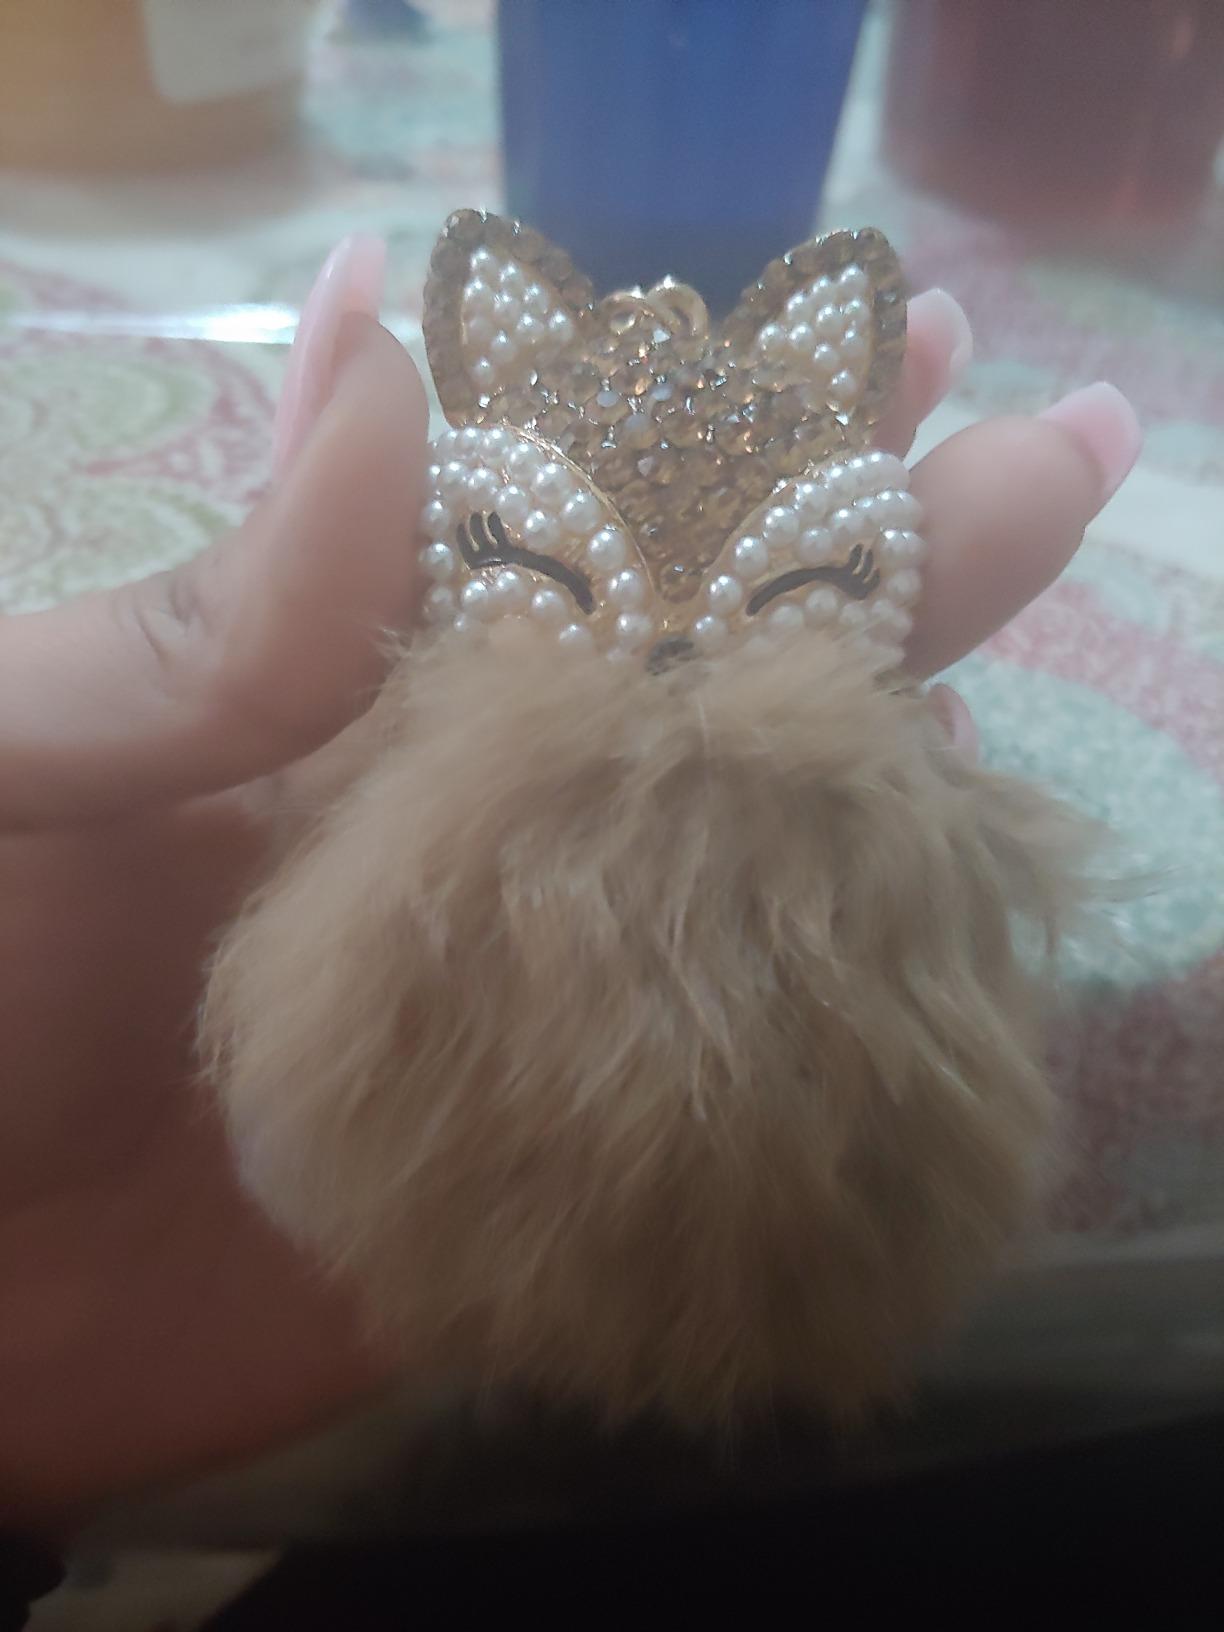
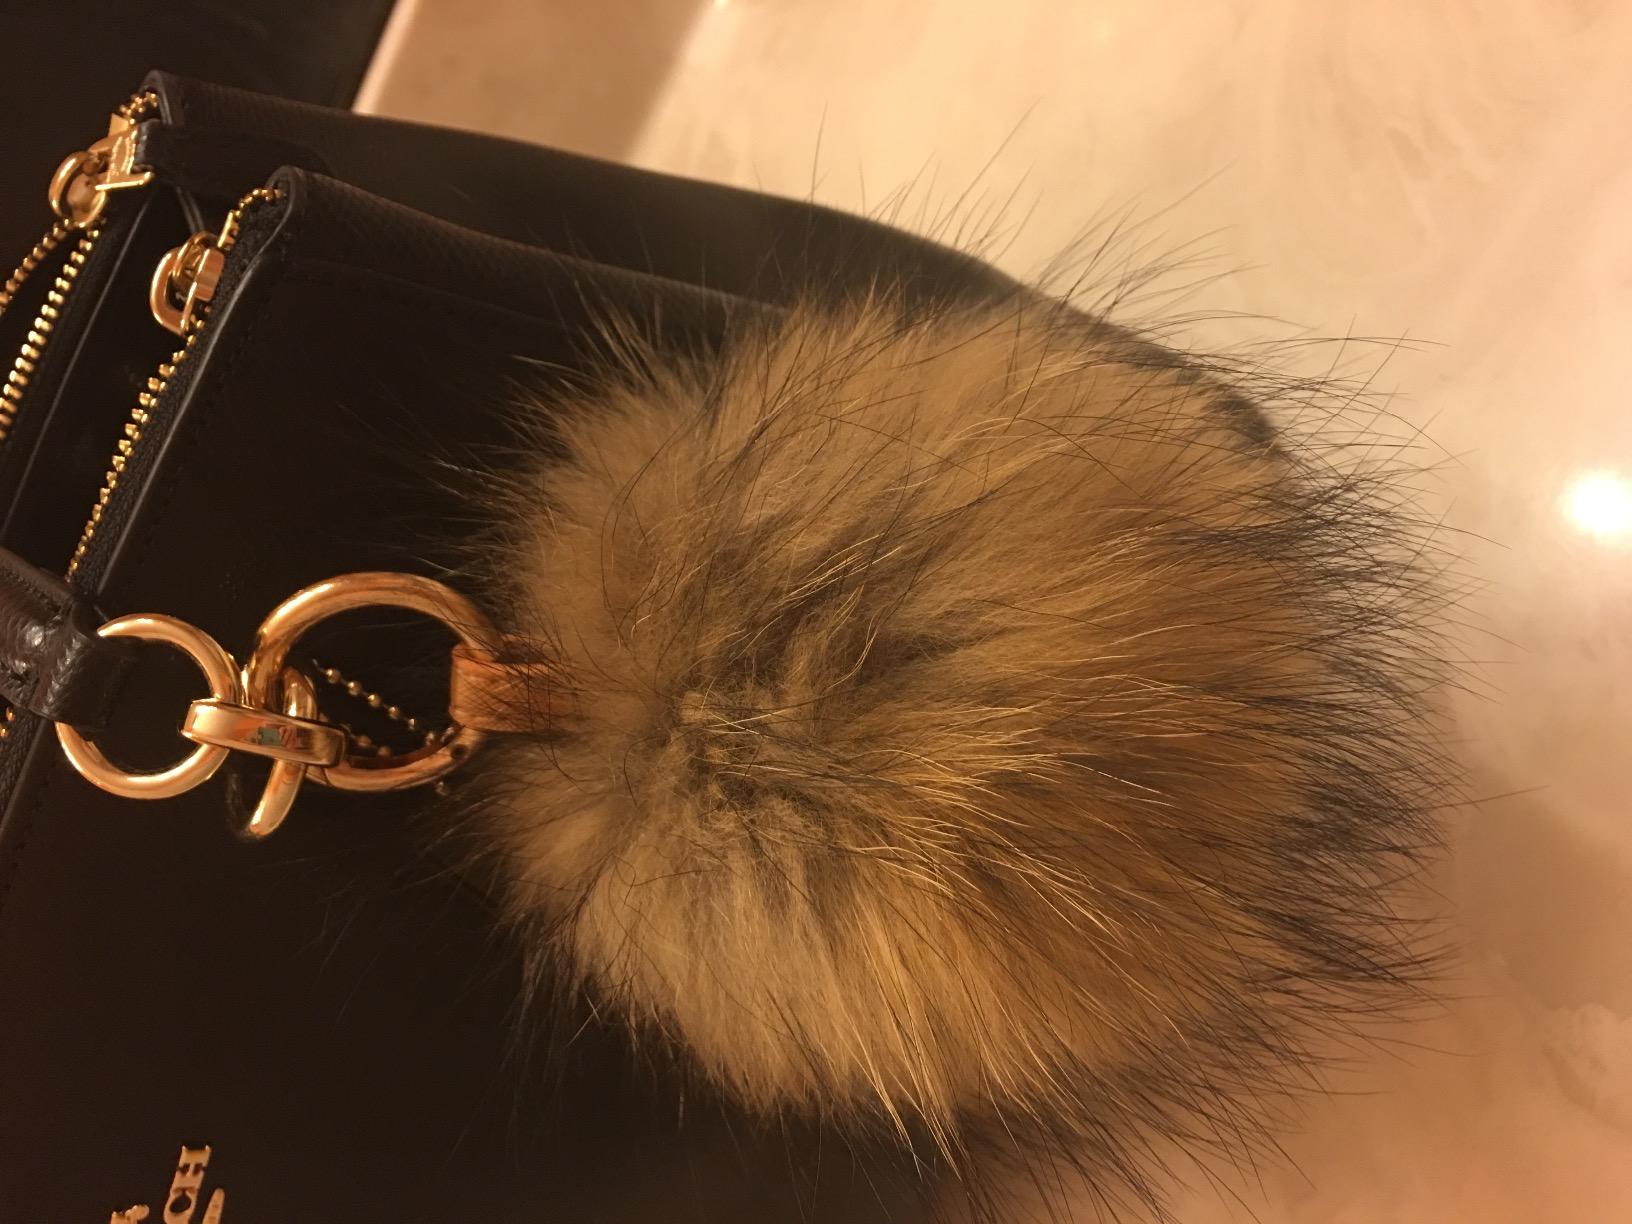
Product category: accessories_keychain
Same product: no